List of number-one singles of 1991 (Canada)

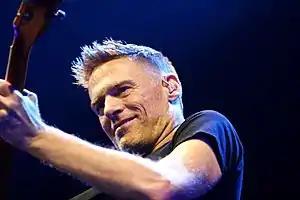
Bryan Adams' worldwide smash "(Everything I Do) I Do It for You" gave him not only his first Canadian number-one single, but also the highest-selling song in his home country for 1991.

"RPM" was a Canadian magazine that published the best-performing singles of Canada from 1964 to 2000. During 1991, twenty-two singles reached number one. Girl group Wilson Phillips achieved the first number-one single of the year, "Impulsive", while English band Genesis became the last act to peak at the summit during the year with "No Son of Mine". Sting, Gloria Estefan (without Miami Sound Machine), Londonbeat, Extreme, Bryan Adams, the Temptations, and Tom Cochrane earned their first Canadian chart-toppers in 1991. The two Canadians who peaked at number one this year were Bryan Adams and Tom Cochrane. Along with Mariah Carey and Rod Stewart, Adams reached the top spot with more than one single.